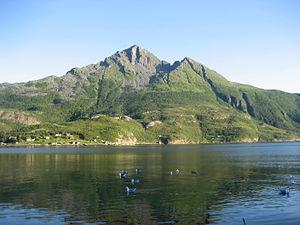
Okstindene ou Okstindan est un massif des Alpes scandinaves situé sur la commune d'Hemnes, dans le Nordland, en Norvège. Le massif culmine à Oksskolten qui est le plus haut sommet du Nordland. Le glacier Okstindbreen est situé dans le massif.